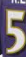
Number: 5